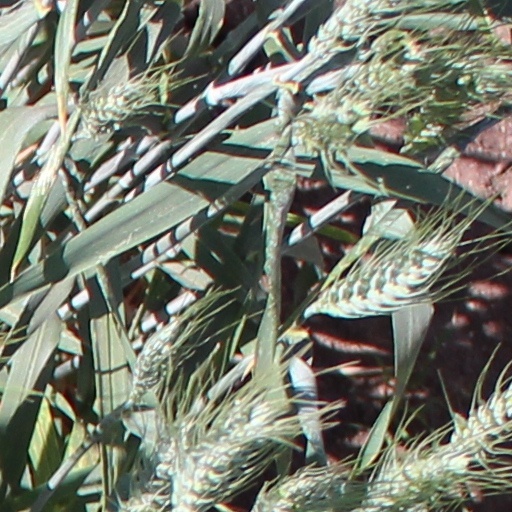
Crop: wheat